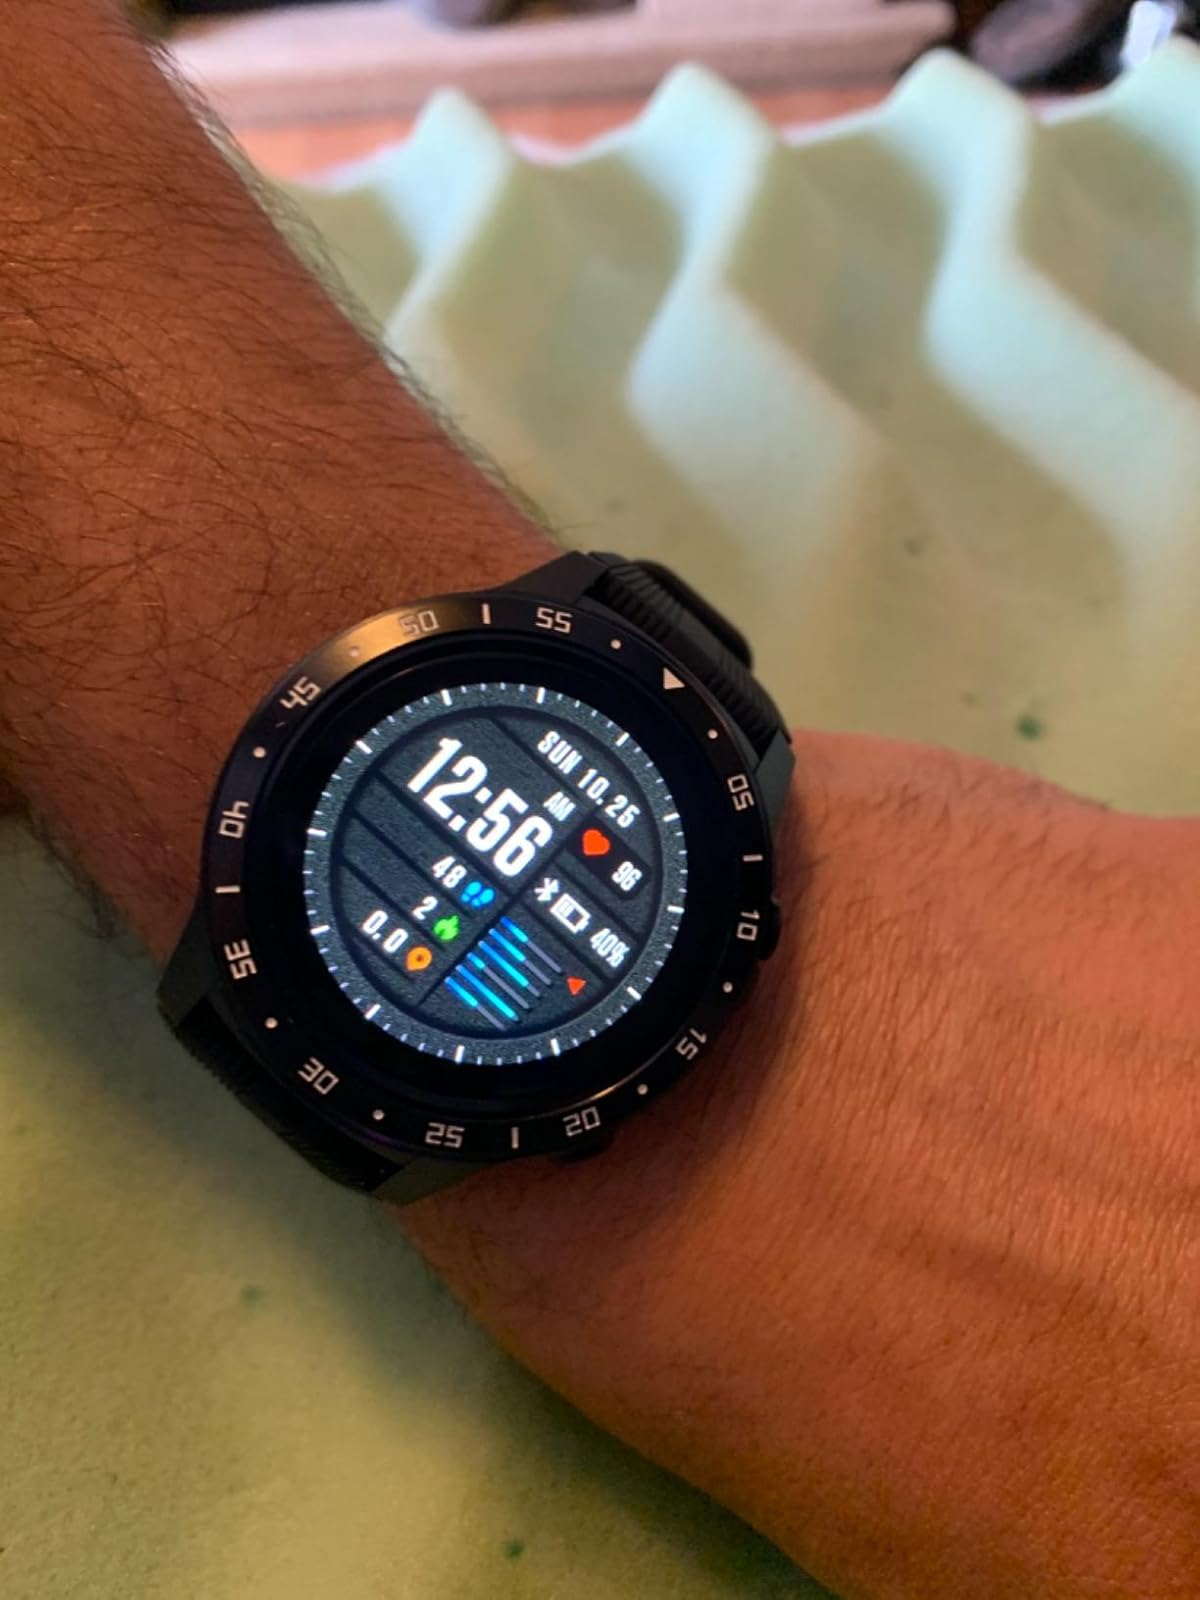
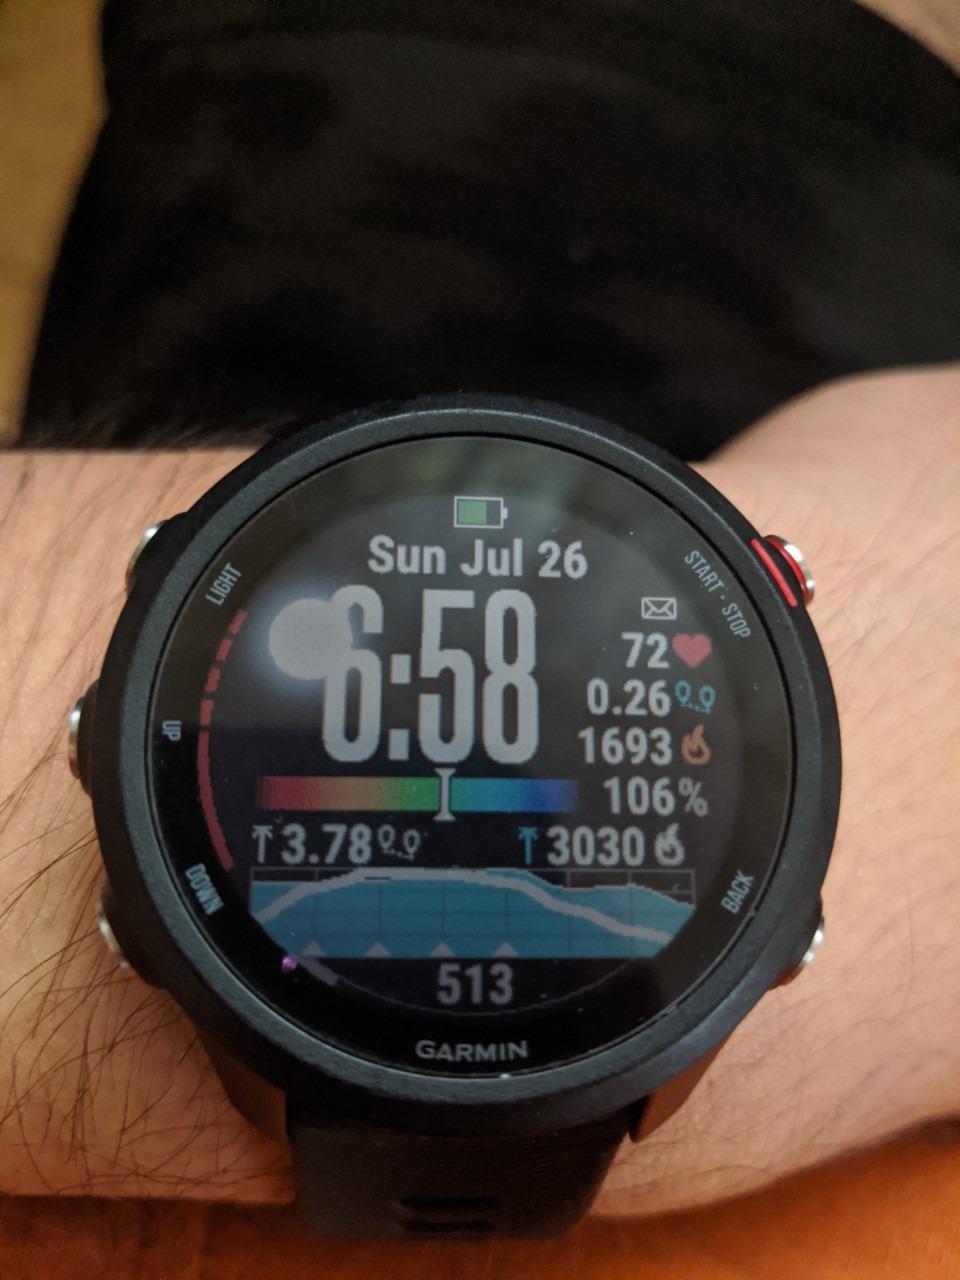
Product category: smartwatch
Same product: no